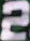
Number: 2